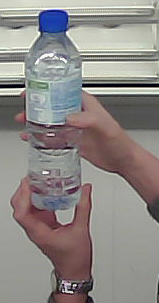
Product: nestle_water